Kevin Barry

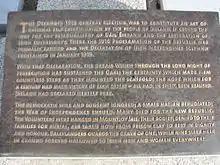
Plaque placed by the Irish Government on the graves of the Volunteers

Kevin Barry was hanged on 1 November, after hearing two Masses in his cell. Canon Waters, who walked with him to the scaffold, wrote to Barry's mother later, "You are the mother, my dear Mrs Barry, of one of the bravest and best boys I have ever known. His death was one of the most holy, and your dear boy is waiting for you now, beyond the reach of sorrow or trial."